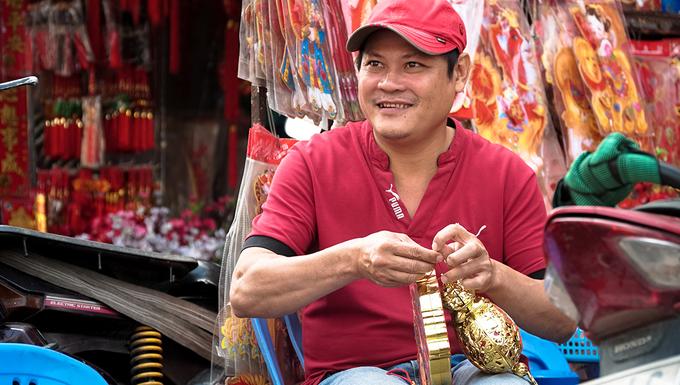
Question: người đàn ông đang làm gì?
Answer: đang làm đồ trang trí tết